Gas metal arc welding

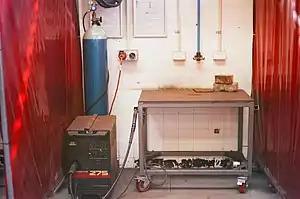
Metal inert gas (MIG) welding station

The typical GMAW welding gun has a number of key parts—a control switch, a contact tip, a power cable, a gas nozzle, an electrode conduit and liner, and a gas hose. The control switch, or trigger, when pressed by the operator, initiates the wire feed, electric power, and the shielding gas flow, causing an electric arc to be struck. The contact tip, normally made of copper and sometimes chemically treated to reduce spatter, is connected to the welding power source through the power cable and transmits the electrical energy to the electrode while directing it to the weld area. It must be firmly secured and properly sized, since it must allow the electrode to pass while maintaining electrical contact. On the way to the contact tip, the wire is protected and guided by the electrode conduit and liner, which help prevent buckling and maintain an uninterrupted wire feed. The gas nozzle directs the shielding gas evenly into the welding zone. Inconsistent flow may not adequately protect the weld area. Larger nozzles provide greater shielding gas flow, which is useful for high current welding operations that develop a larger molten weld pool. A gas hose from the tanks of shielding gas supplies the gas to the nozzle. Sometimes, a water hose is also built into the welding gun, cooling the gun in high heat operations.